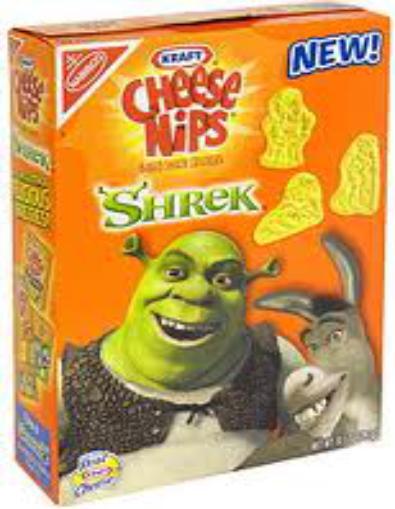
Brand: Cheese Nips
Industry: Food